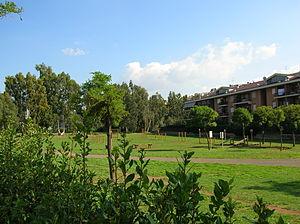
Le Parc Giovanni Palatucci est un espace vert de la ville de Rome.